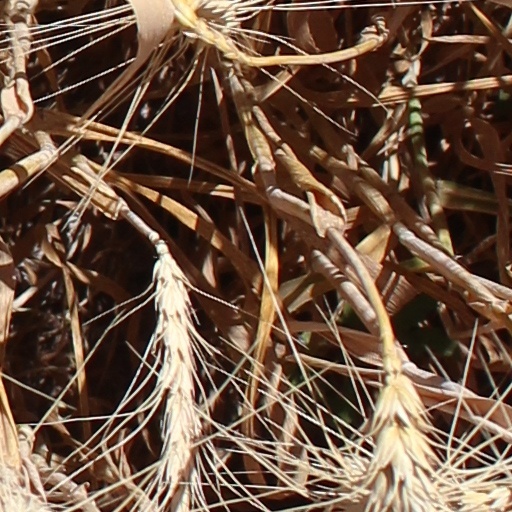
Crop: wheat